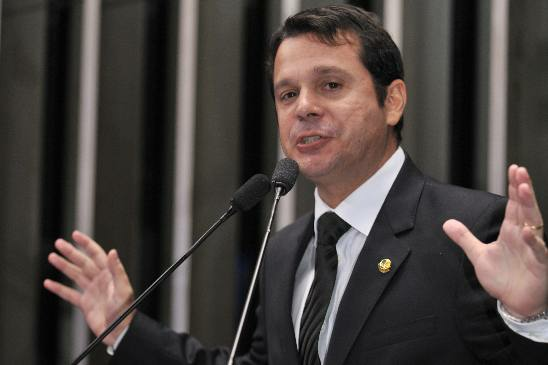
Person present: Yes